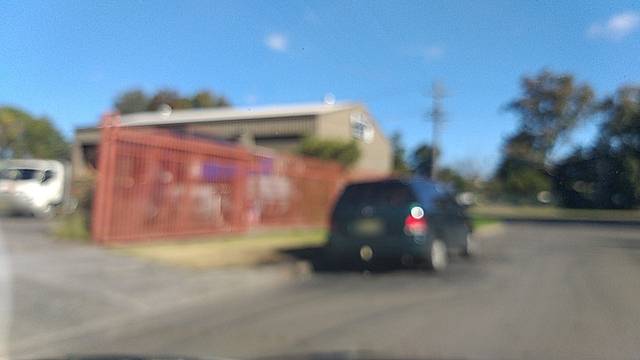
Region: Australia
Coordinates: -34.458, 150.852